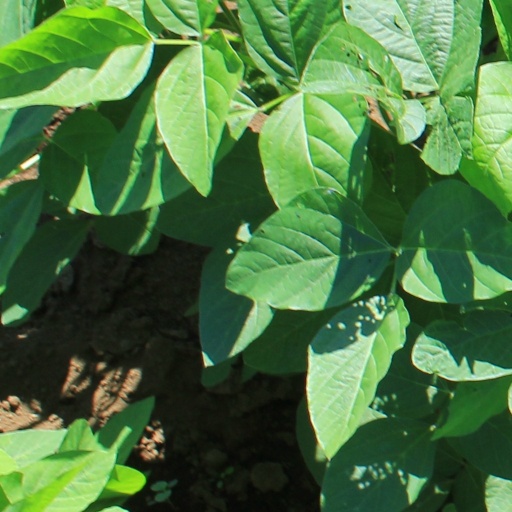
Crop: soybean